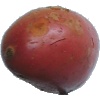
Label: Potato Red Washed 1